Stageira Chalkidikis

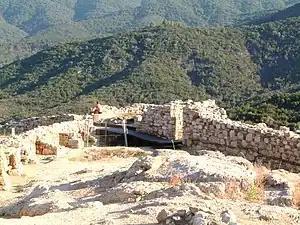
Archaeological site near the village of Stagira

Stagira (also: Στάγιρα - "Stagira") is a Greek village lying on a plateau on the Chalcidice peninsula, at the foot of the Argirolofos hill. The village stands approximately 18 kilometers southwest of the ruins of ancient Stageira, the birthplace of Aristotle.